Postage stamps and postal history of Togo

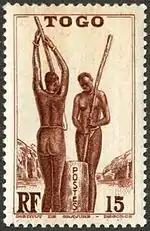
Stamp of French Togoland, 1940

French Togoland issued its first set of stamps in 1921, overprinting stamps of French Dahomey. In 1955 French Togoland was made an autonomous republic within the French community.